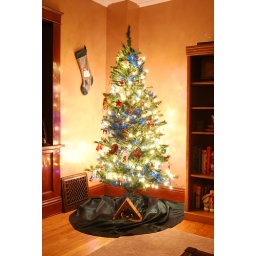
My first Christmas tree in the new house